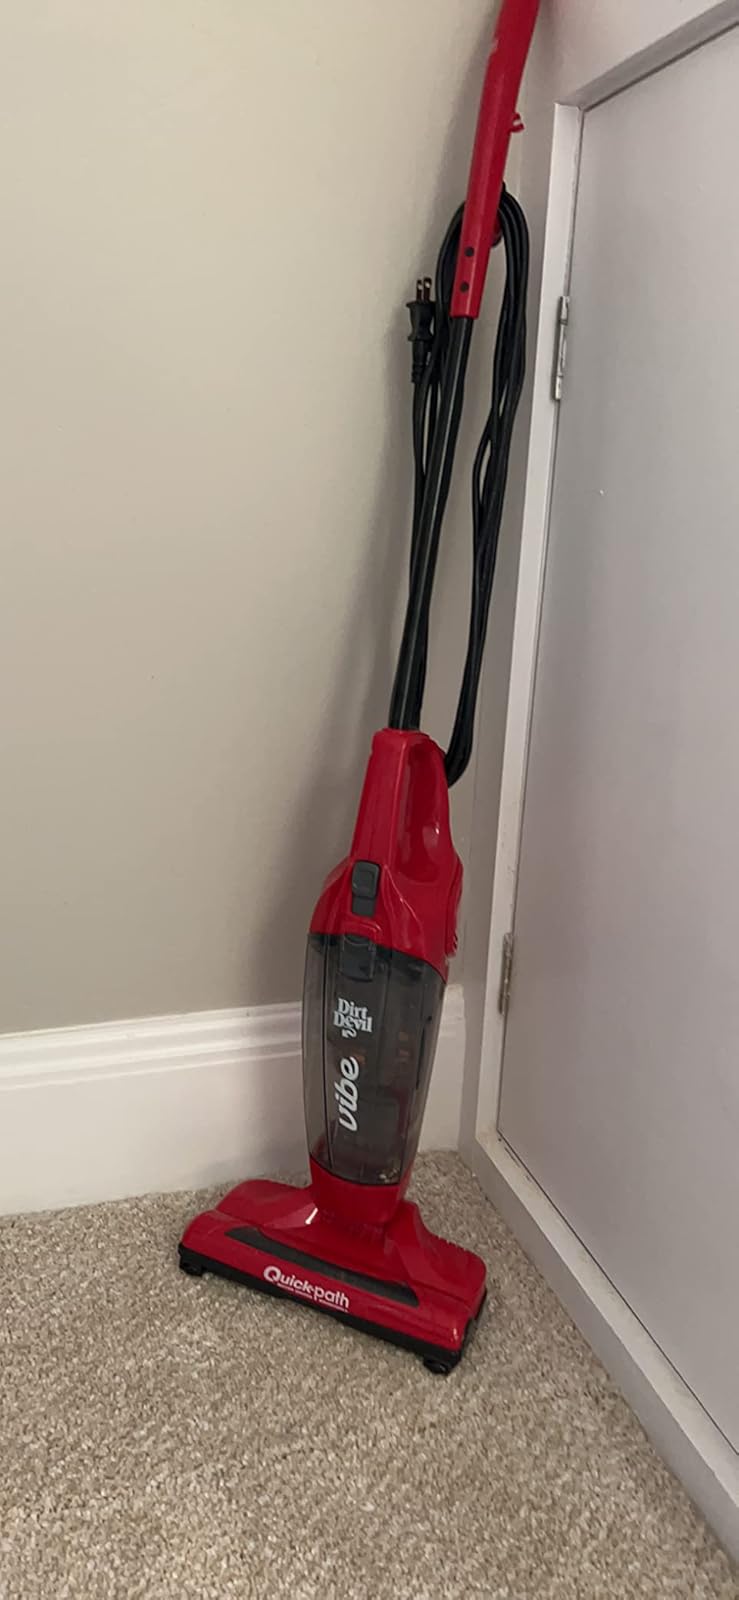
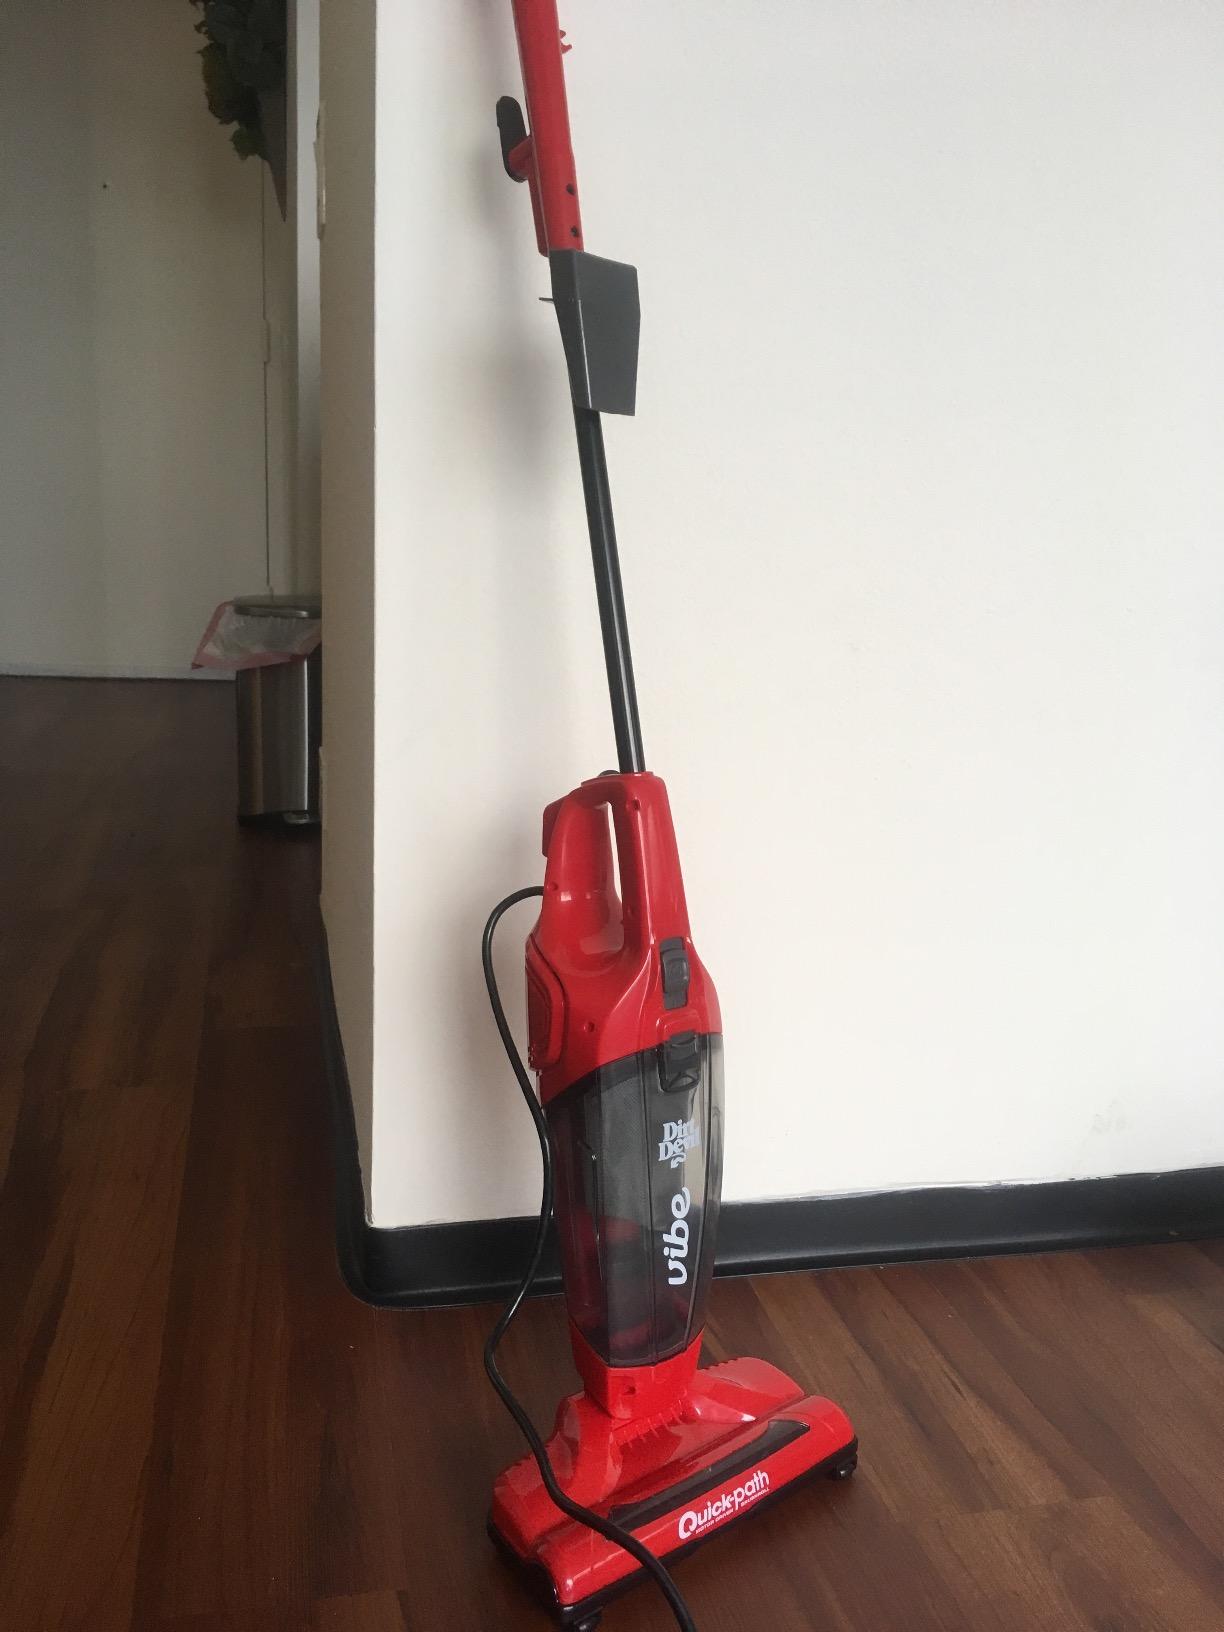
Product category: items_vacuum
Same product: yes